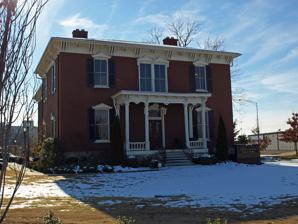
Building: Clemens House (Huntsville, Alabama)
Country: United States of America
Year built: 1835
United States historic place Clemens House U.S. National Register of Historic Places The Clemens House in December 2010 Show map of Huntsville, Alabama Show map of Alabama Show map of the United States Location Pratt Ave. at Meridian St., Huntsville, Alabama Coordinates 34°44′19″N 86°35′3″W / 34.73861°N 86.58417°W / 34.73861; -86.58417 Built 1835 NRHP reference No. 74000419 Added to NRHP October 16, 1974 The Clemens House in Huntsville, Alabama was built in 1835.  It was listed on the National Register of Historic Places in 1974. The house was originally located at the southeast corner of Clinton Avenue and Church Street, but was moved to the southeast corner of Pratt Avenue and Meridian Street in 2004. References